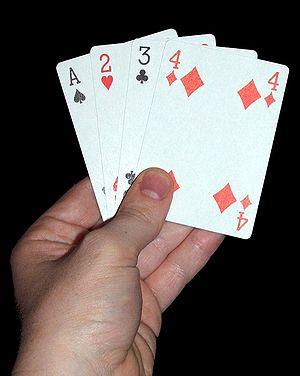
Le Badugi est un jeu de poker fermé.